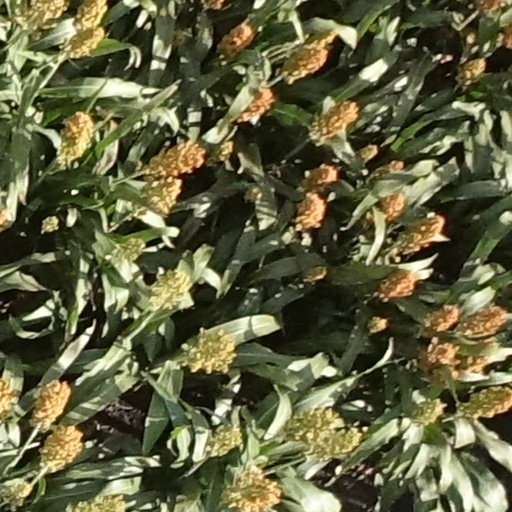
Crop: sorghum